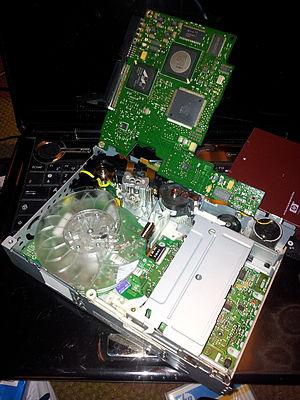
Intérieur d'un lecteur de bandes LTO (Linear Tape Open). Il s'agit ici d'un modèle LTO-2 SCSI en 5.25"" (HP StorageWorks Ultrium 448).
Linear Tape-Open est une technique de stockage sur bande magnétique au format ouvert.